Bell 30

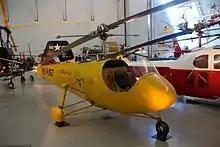
"Ship 1A" on display at the National Air and Space Museum, 2012

Ship No.1A is on display at the National Air and Space Museum